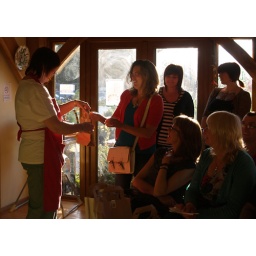
Angie hands over an 'Adopt a Beehive' goodie bag to Lorna our first person to sign up.